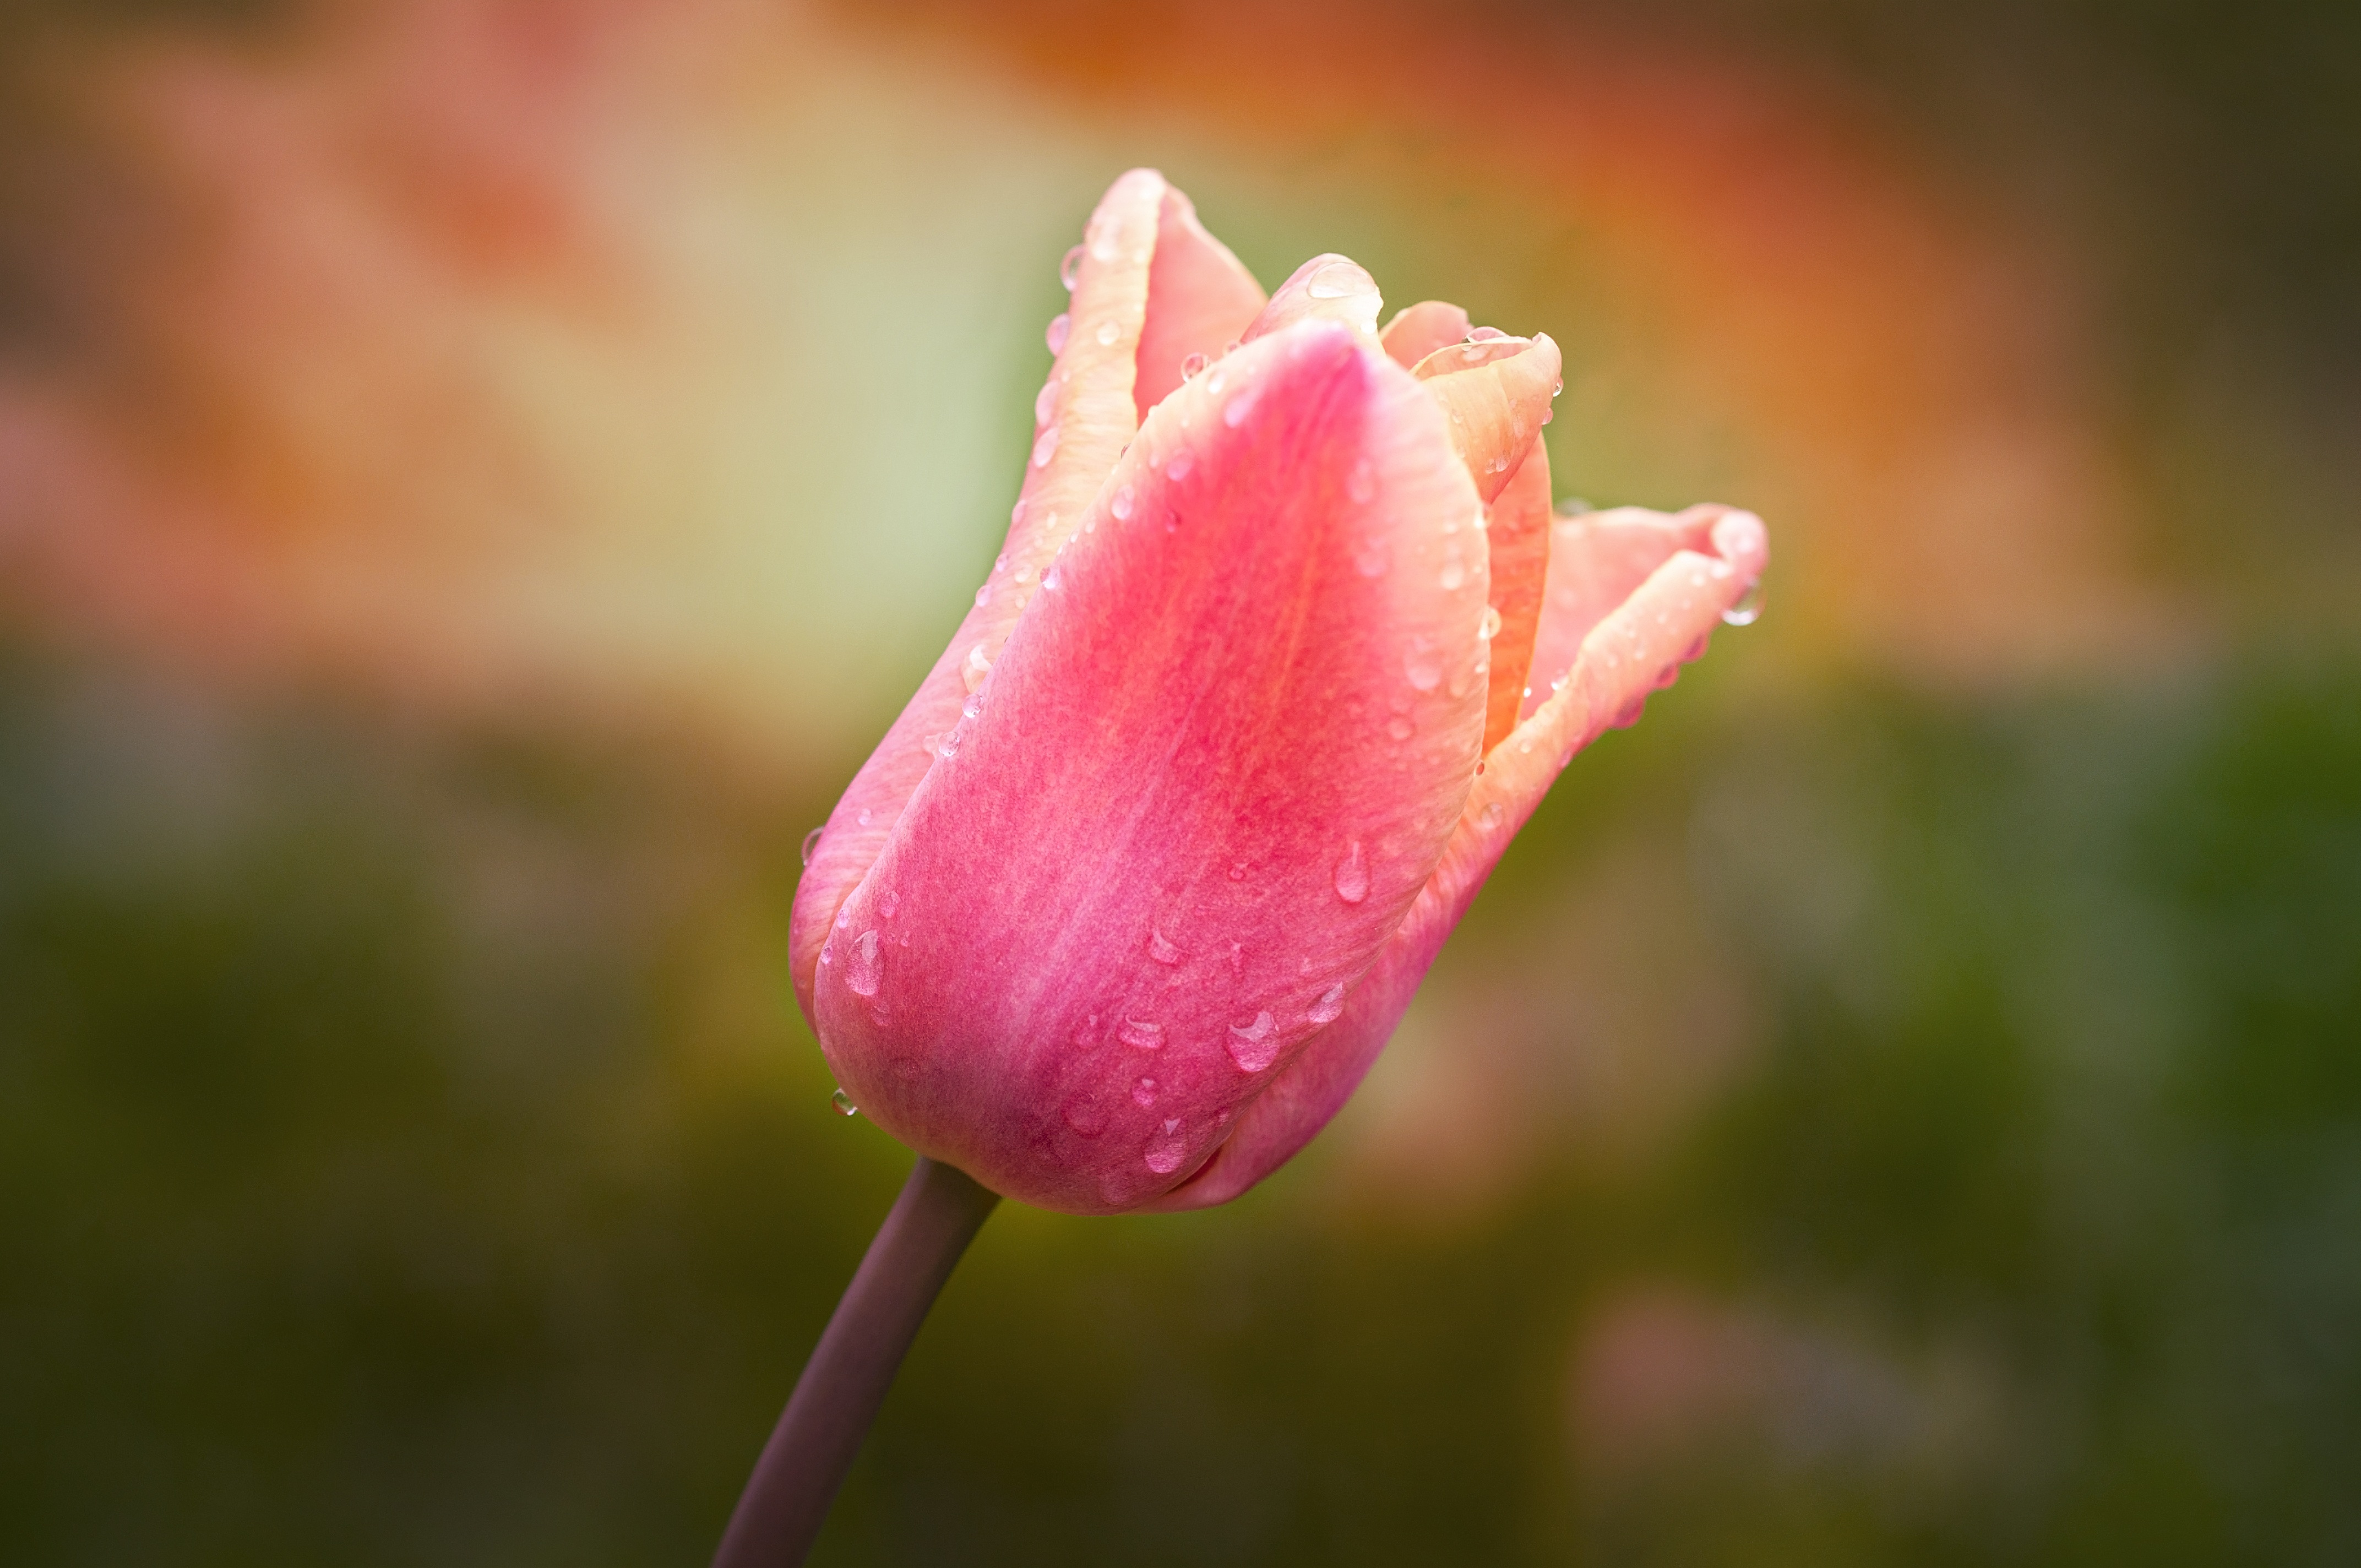
nature, blossom, plant, photography, leaf, flower, petal, bloom, raindrop, wet, tulip, pink, close, flora, wildflower, close up, bud, drop of water, spring flower, macro photography, flowering plant, schnittblume, plant stem, land plant